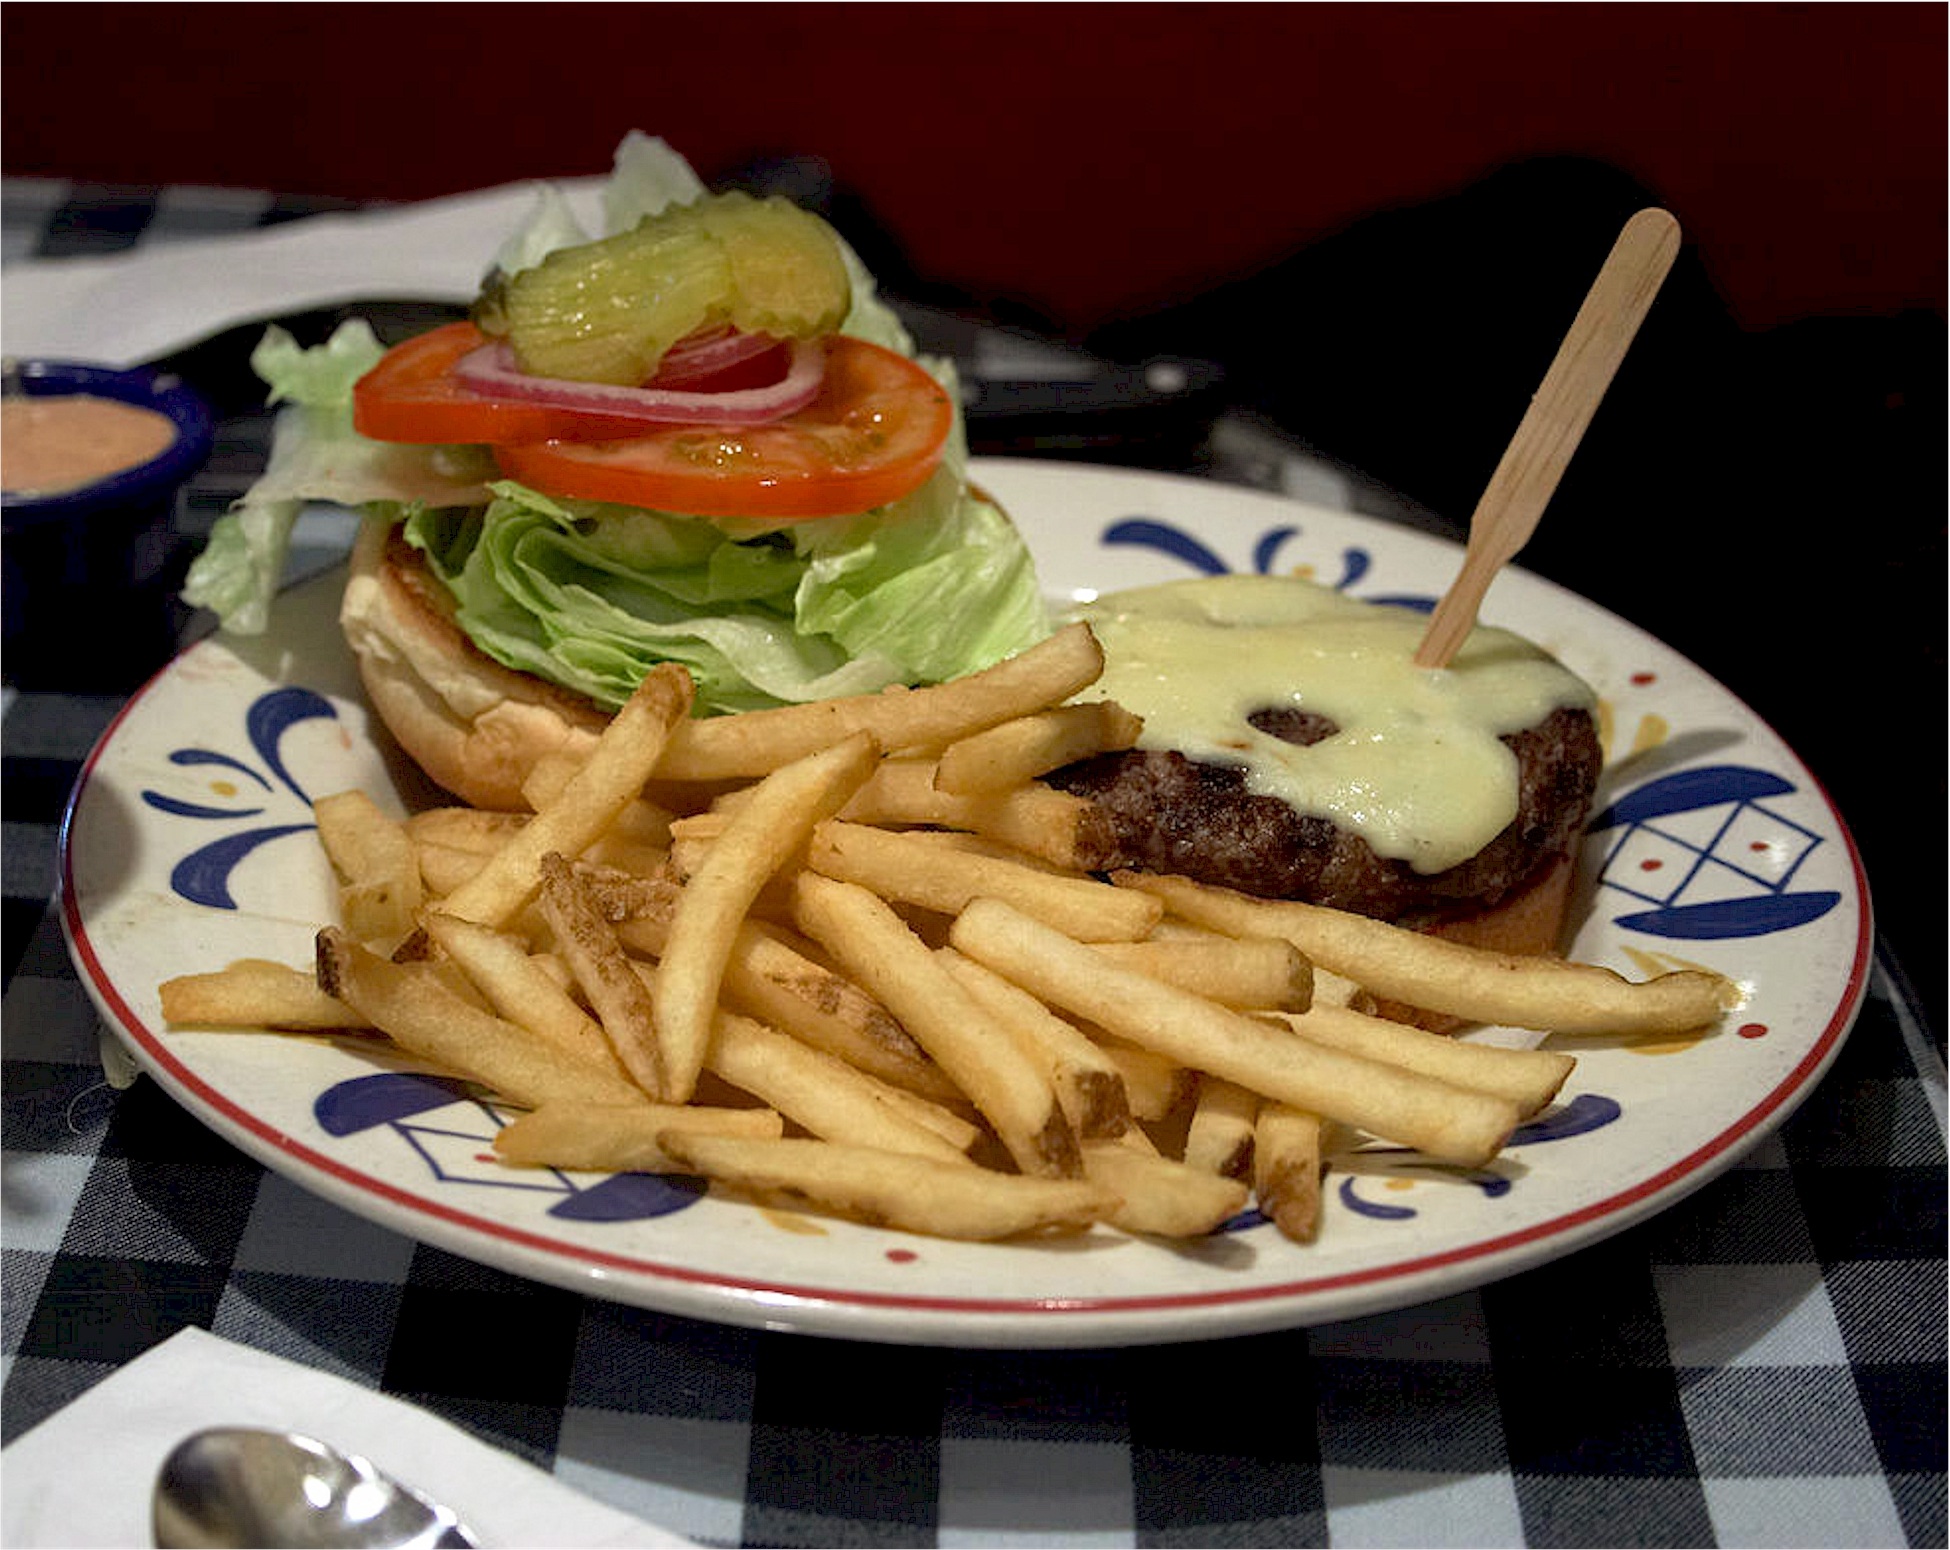
restaurant, dish, meal, food, plate, breakfast, snack, fast food, meat, lunch, cuisine, beef, onion, hamburger, sandwich, lettuce, tomato, bun, cheeseburger, american, pickle, classic, traditional, potatoes, french fries, informal